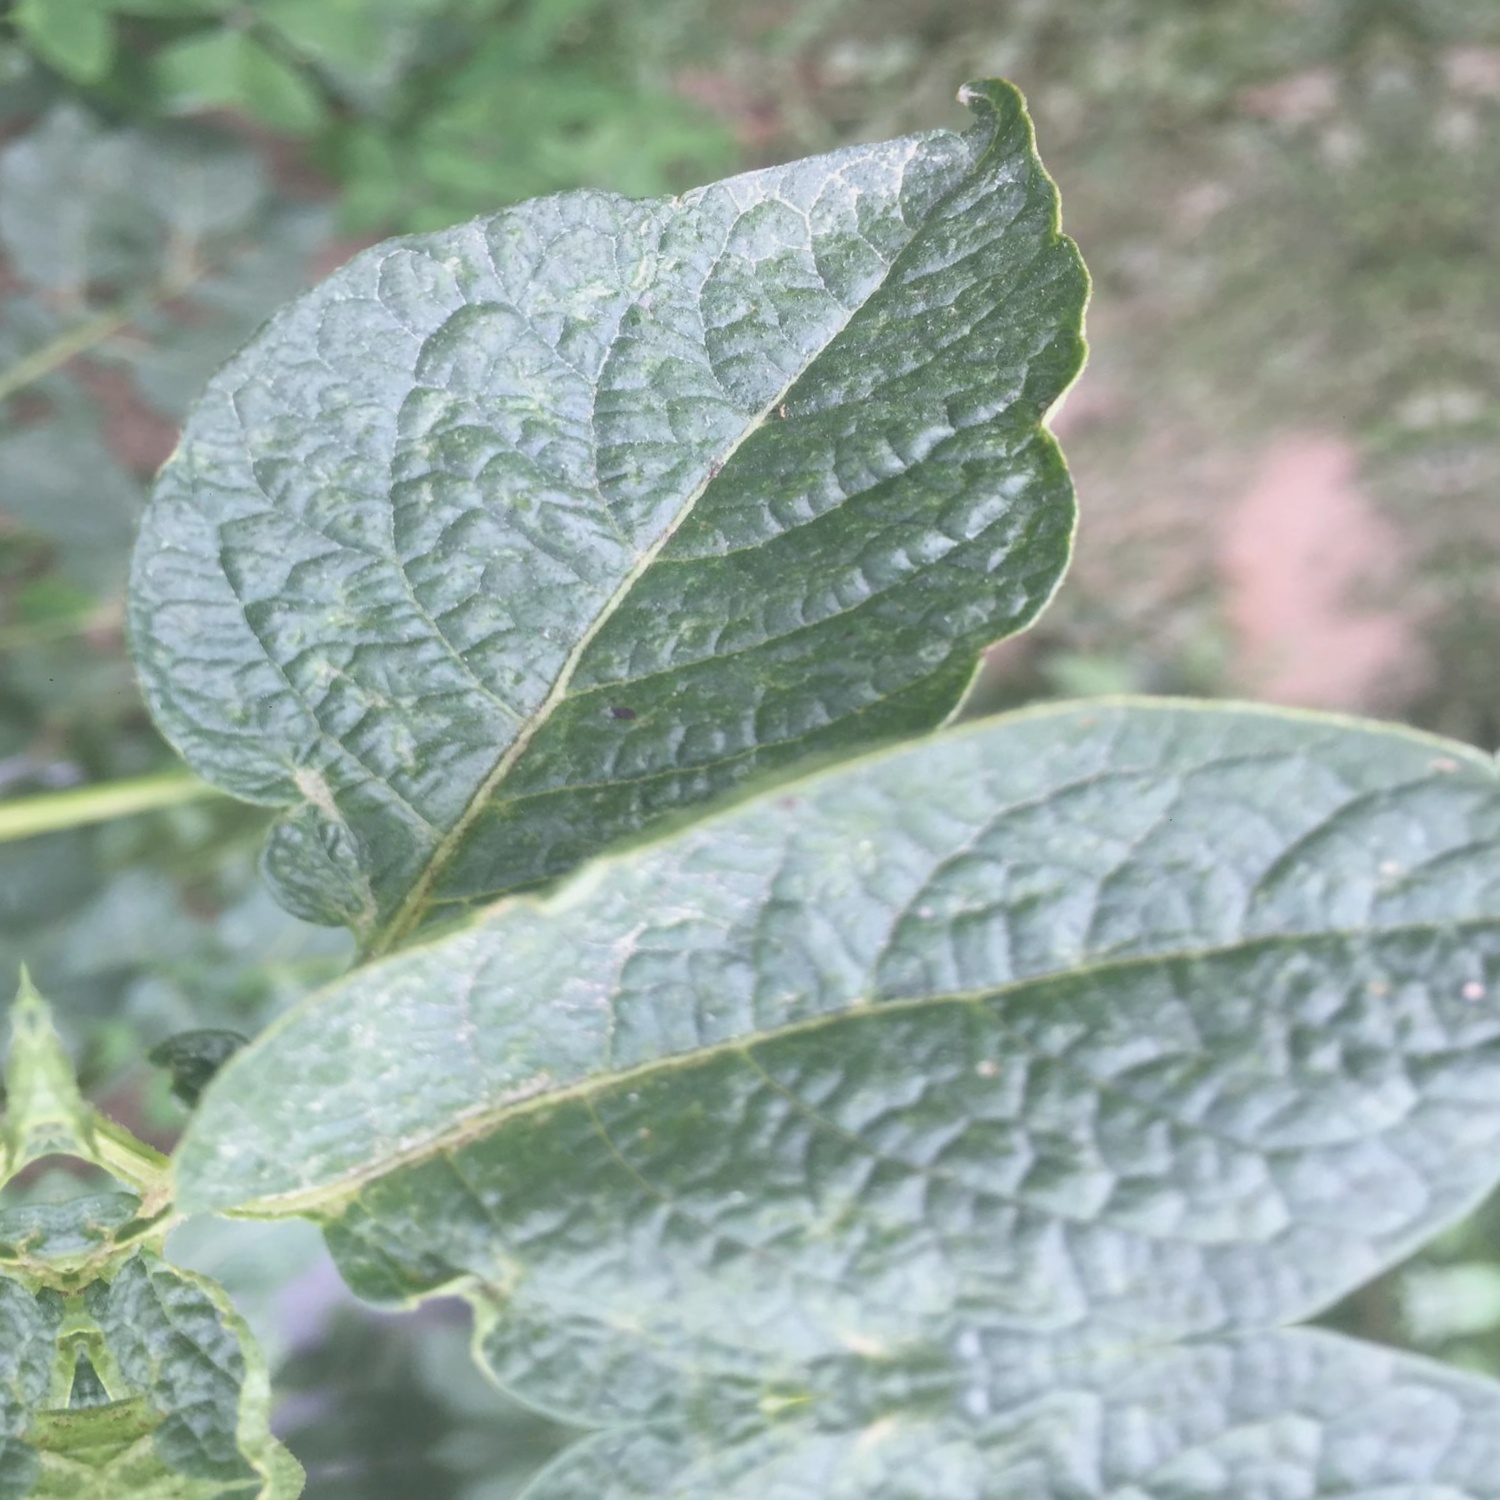
Etiqueta: Virus